Arnsberg Forest massacre

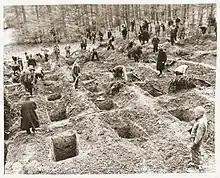
German locals from Suttrop dig graves for the bodies of 57 Russians, including women and one baby, exhumed from a mass grave nearby.

The Arnsberg Forest massacre (also known as the Massacre in Arnsberg Woods) was a series of mass extrajudicial killings of 208 forced labourers and POWs (Ostarbeiter), mainly of Russian and Polish descent, by Nazi troops under the command of Hans Kammler from 20 to 23 March 1945.